Palm kernel

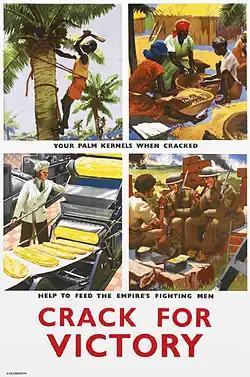
World War II British Empire palm kernel poster

Palm kernel cake is most commonly produced by economical screw press, less frequently via more expensive solvent extraction.